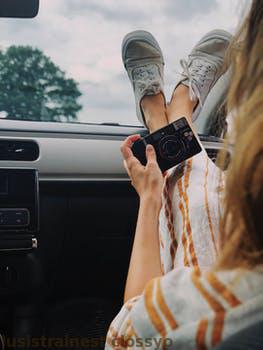
Label: Watermark